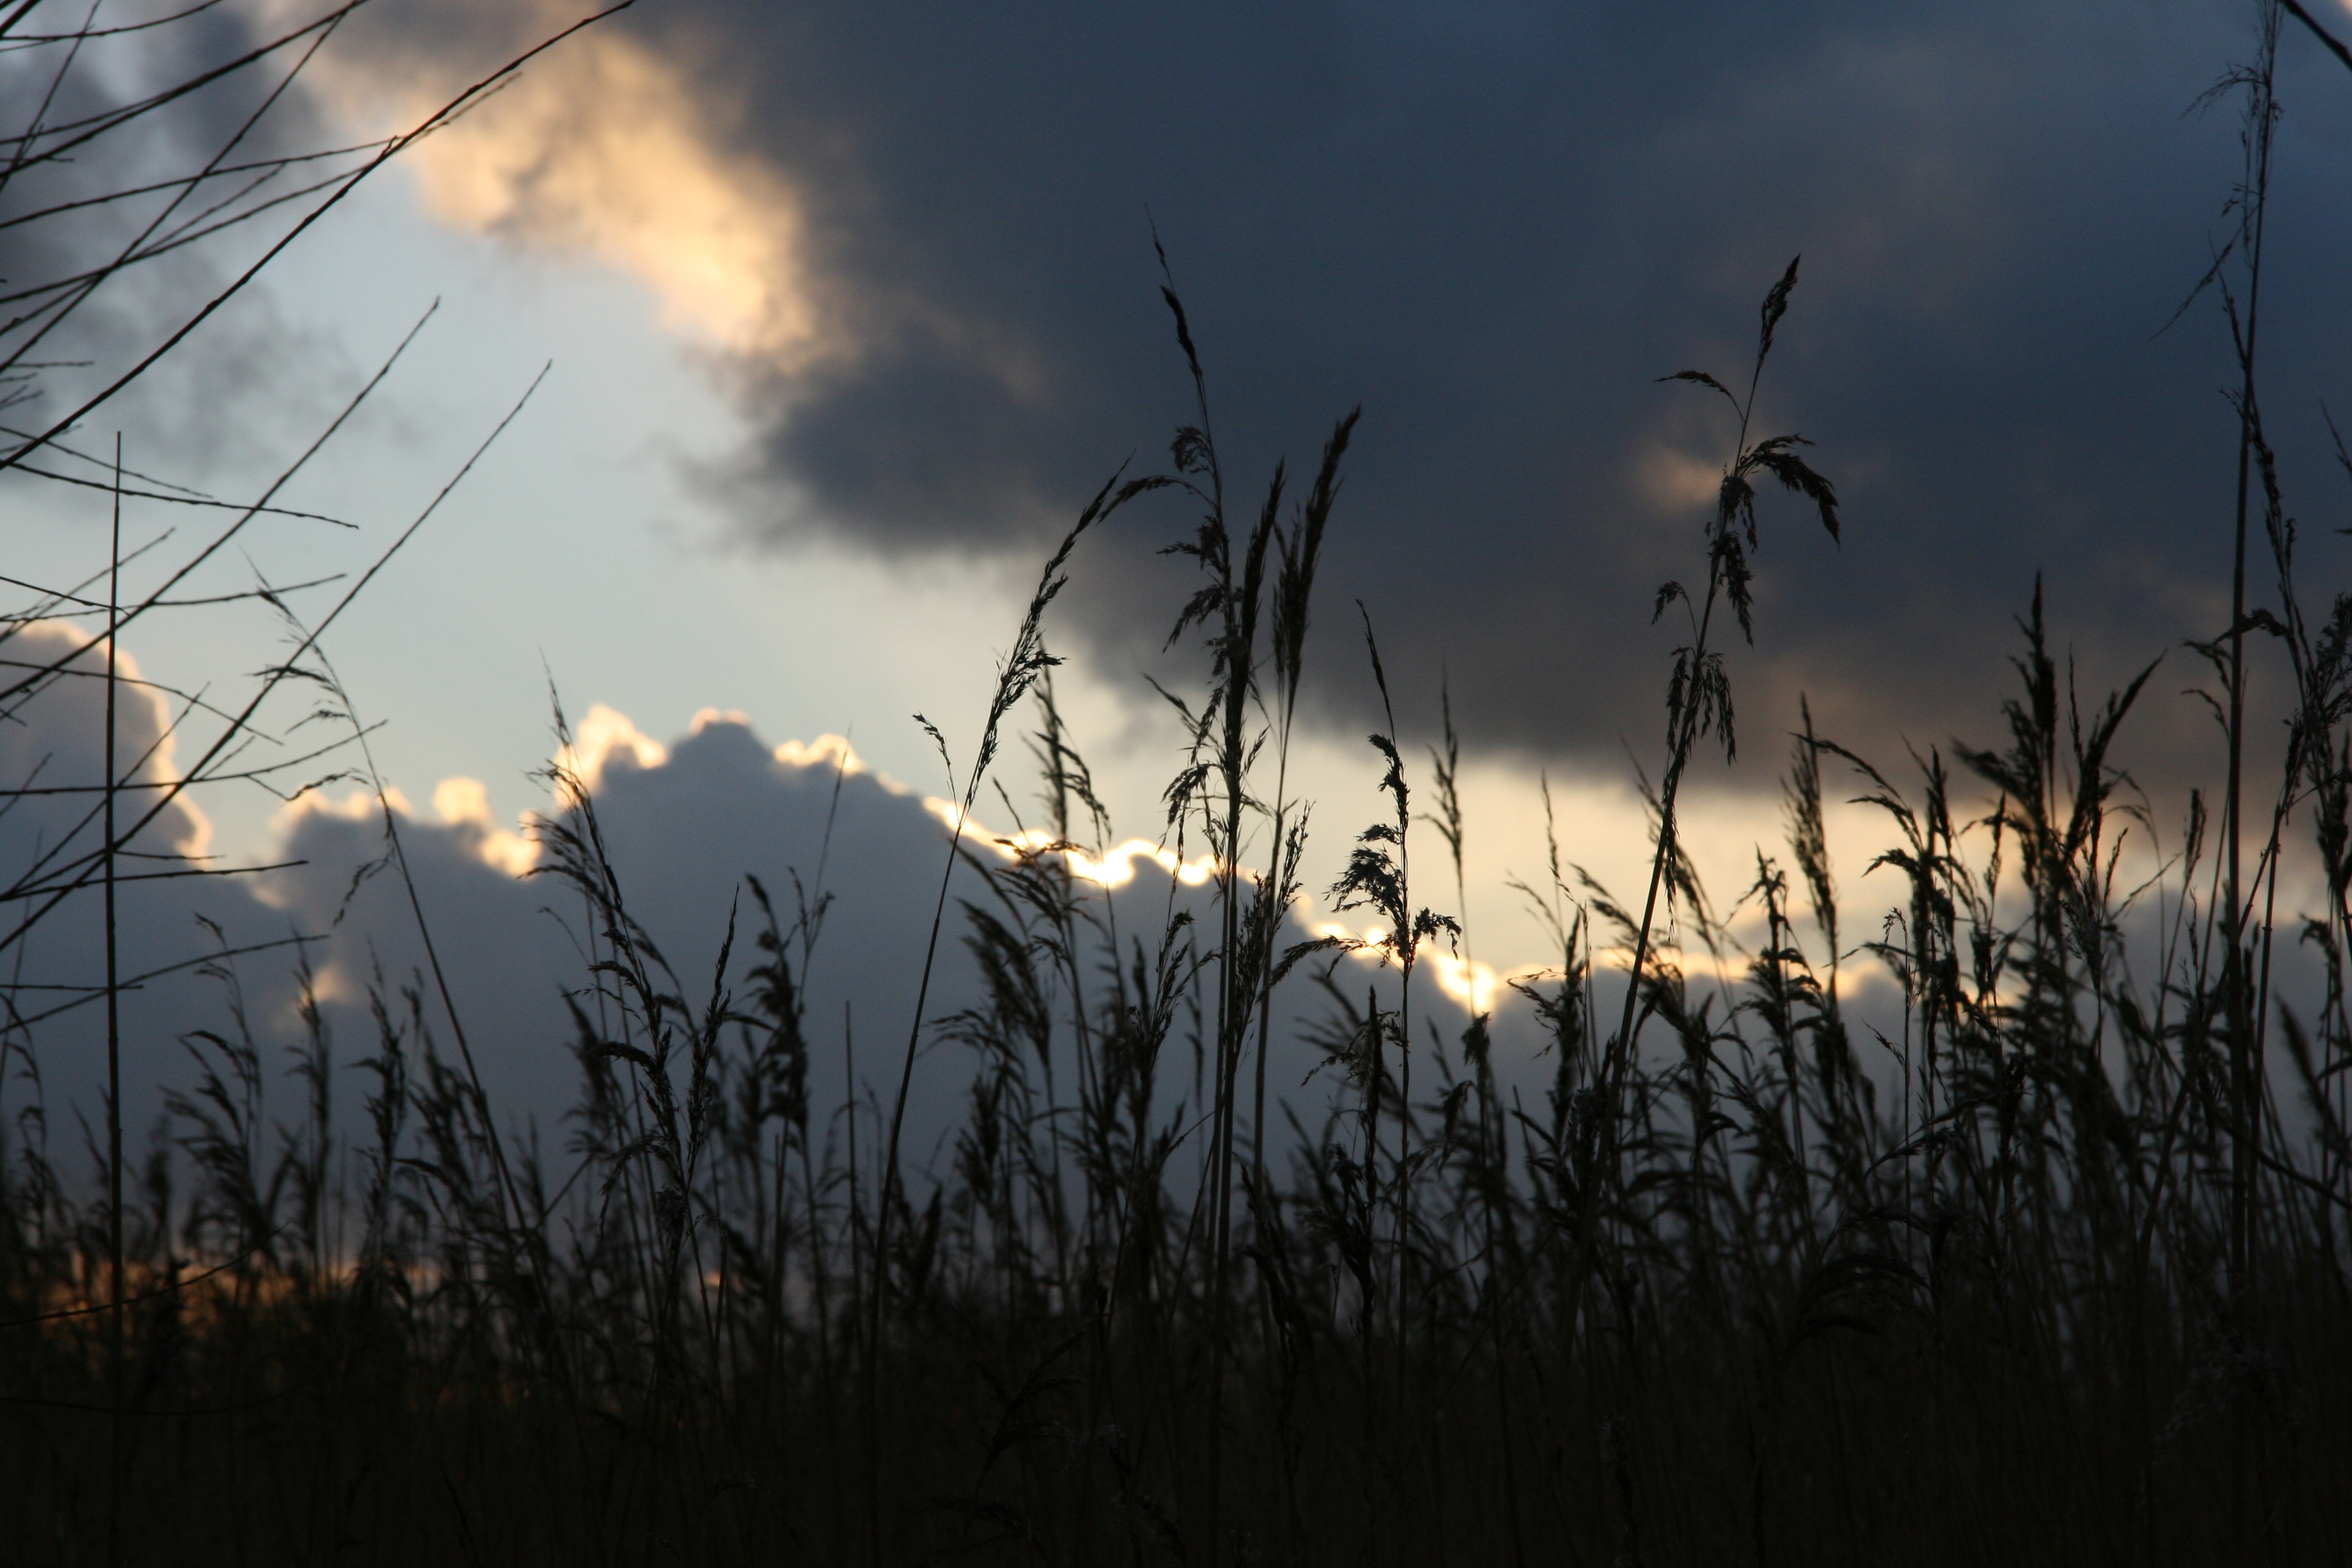
tree, nature, grass, branch, cloud, sky, sun, sunrise, sunset, field, prairie, sunlight, air, morning, wind, dawn, dark, reed, dusk, evening, reflection, contrast, darkness, clouds, sunbeam, imminent, atmospheric phenomenon, grass family